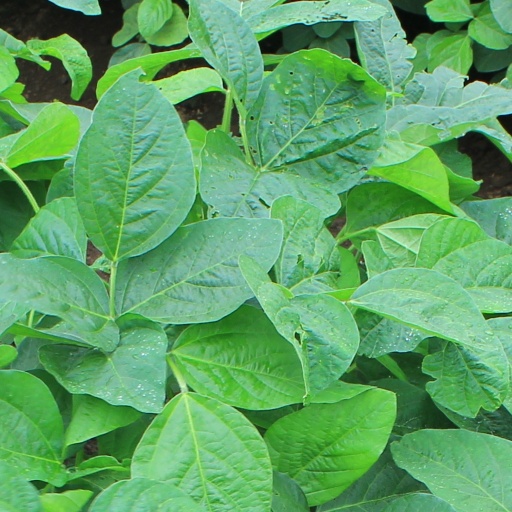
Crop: soybean